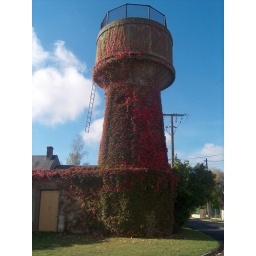
The old water tower in Corbreuse now used by the astronomy club for star gazing.